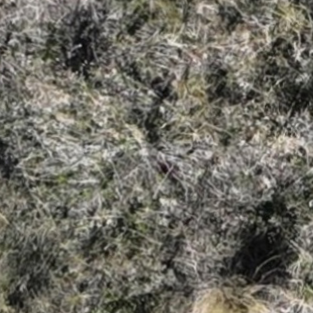
Month: october
Dye color: red
Dye concentration: low